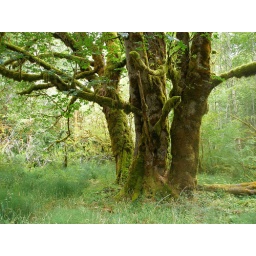
more trees by the road